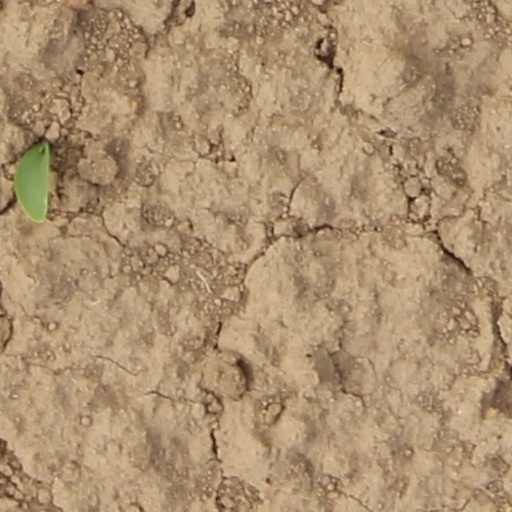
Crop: wheat